A Message from Charity

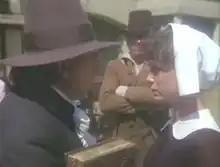
Scene from "A Message From Charity"

"A Message From Charity" is the second segment of the sixth episode of the first season from the television series "The Twilight Zone". In this segment, a pair of teenagers–one from 1700, and one from 1985–share a mental link across time.